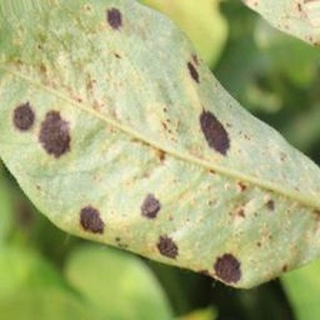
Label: groundnut_rust